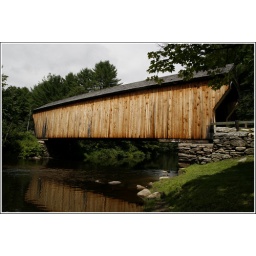
newport, new hampshire covered bridge #17 - originally built 1935 - over sugar river